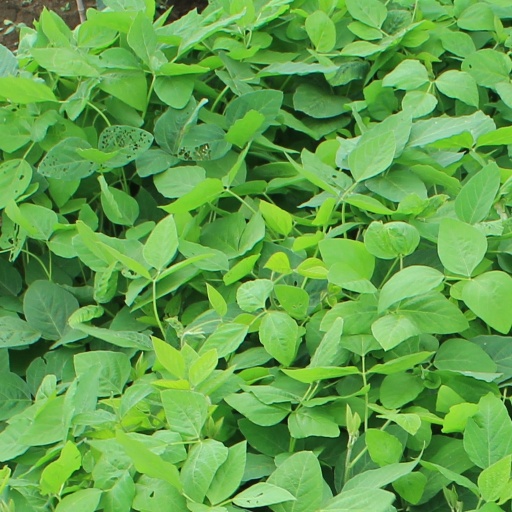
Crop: soybean